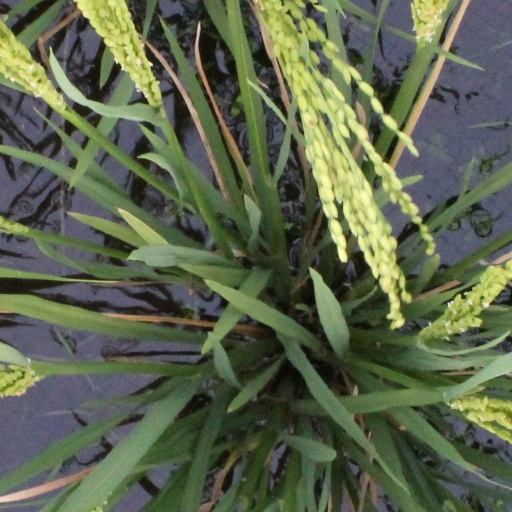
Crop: rice